556th Strategic Missile Squadron

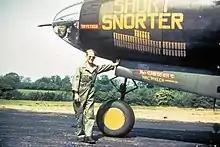
Squadron B-26 "Short Snorter", showing mission markings

The 556th Bombardment Squadron was activated at MacDill Field, Florida on 1 December 1942 as one of the four squadrons of the 387th Bombardment Group and trained at bases in the southeastern United States with Martin B-26 Marauder medium bombers until June 1943, when it deployed to the European Theater of Operations. The squadron's ground echelon departed for the port of embarkation on 10 June and sailed on the on 23 June, while the air echelon ferried its Marauders to England via the northern ferrying route.